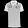
Label: T - shirt / top